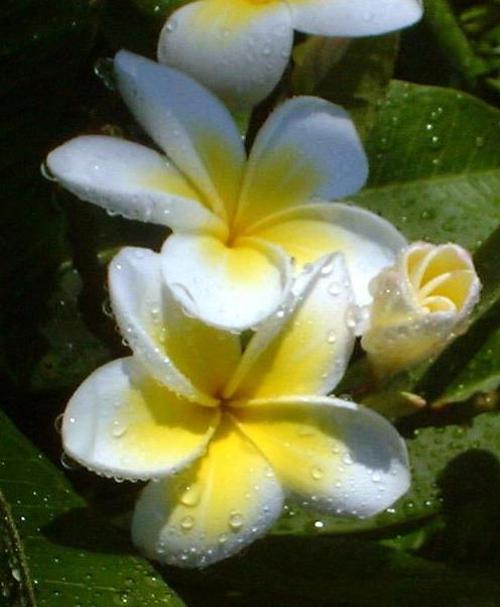
Label: frangipani